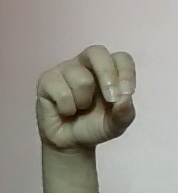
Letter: gaaf